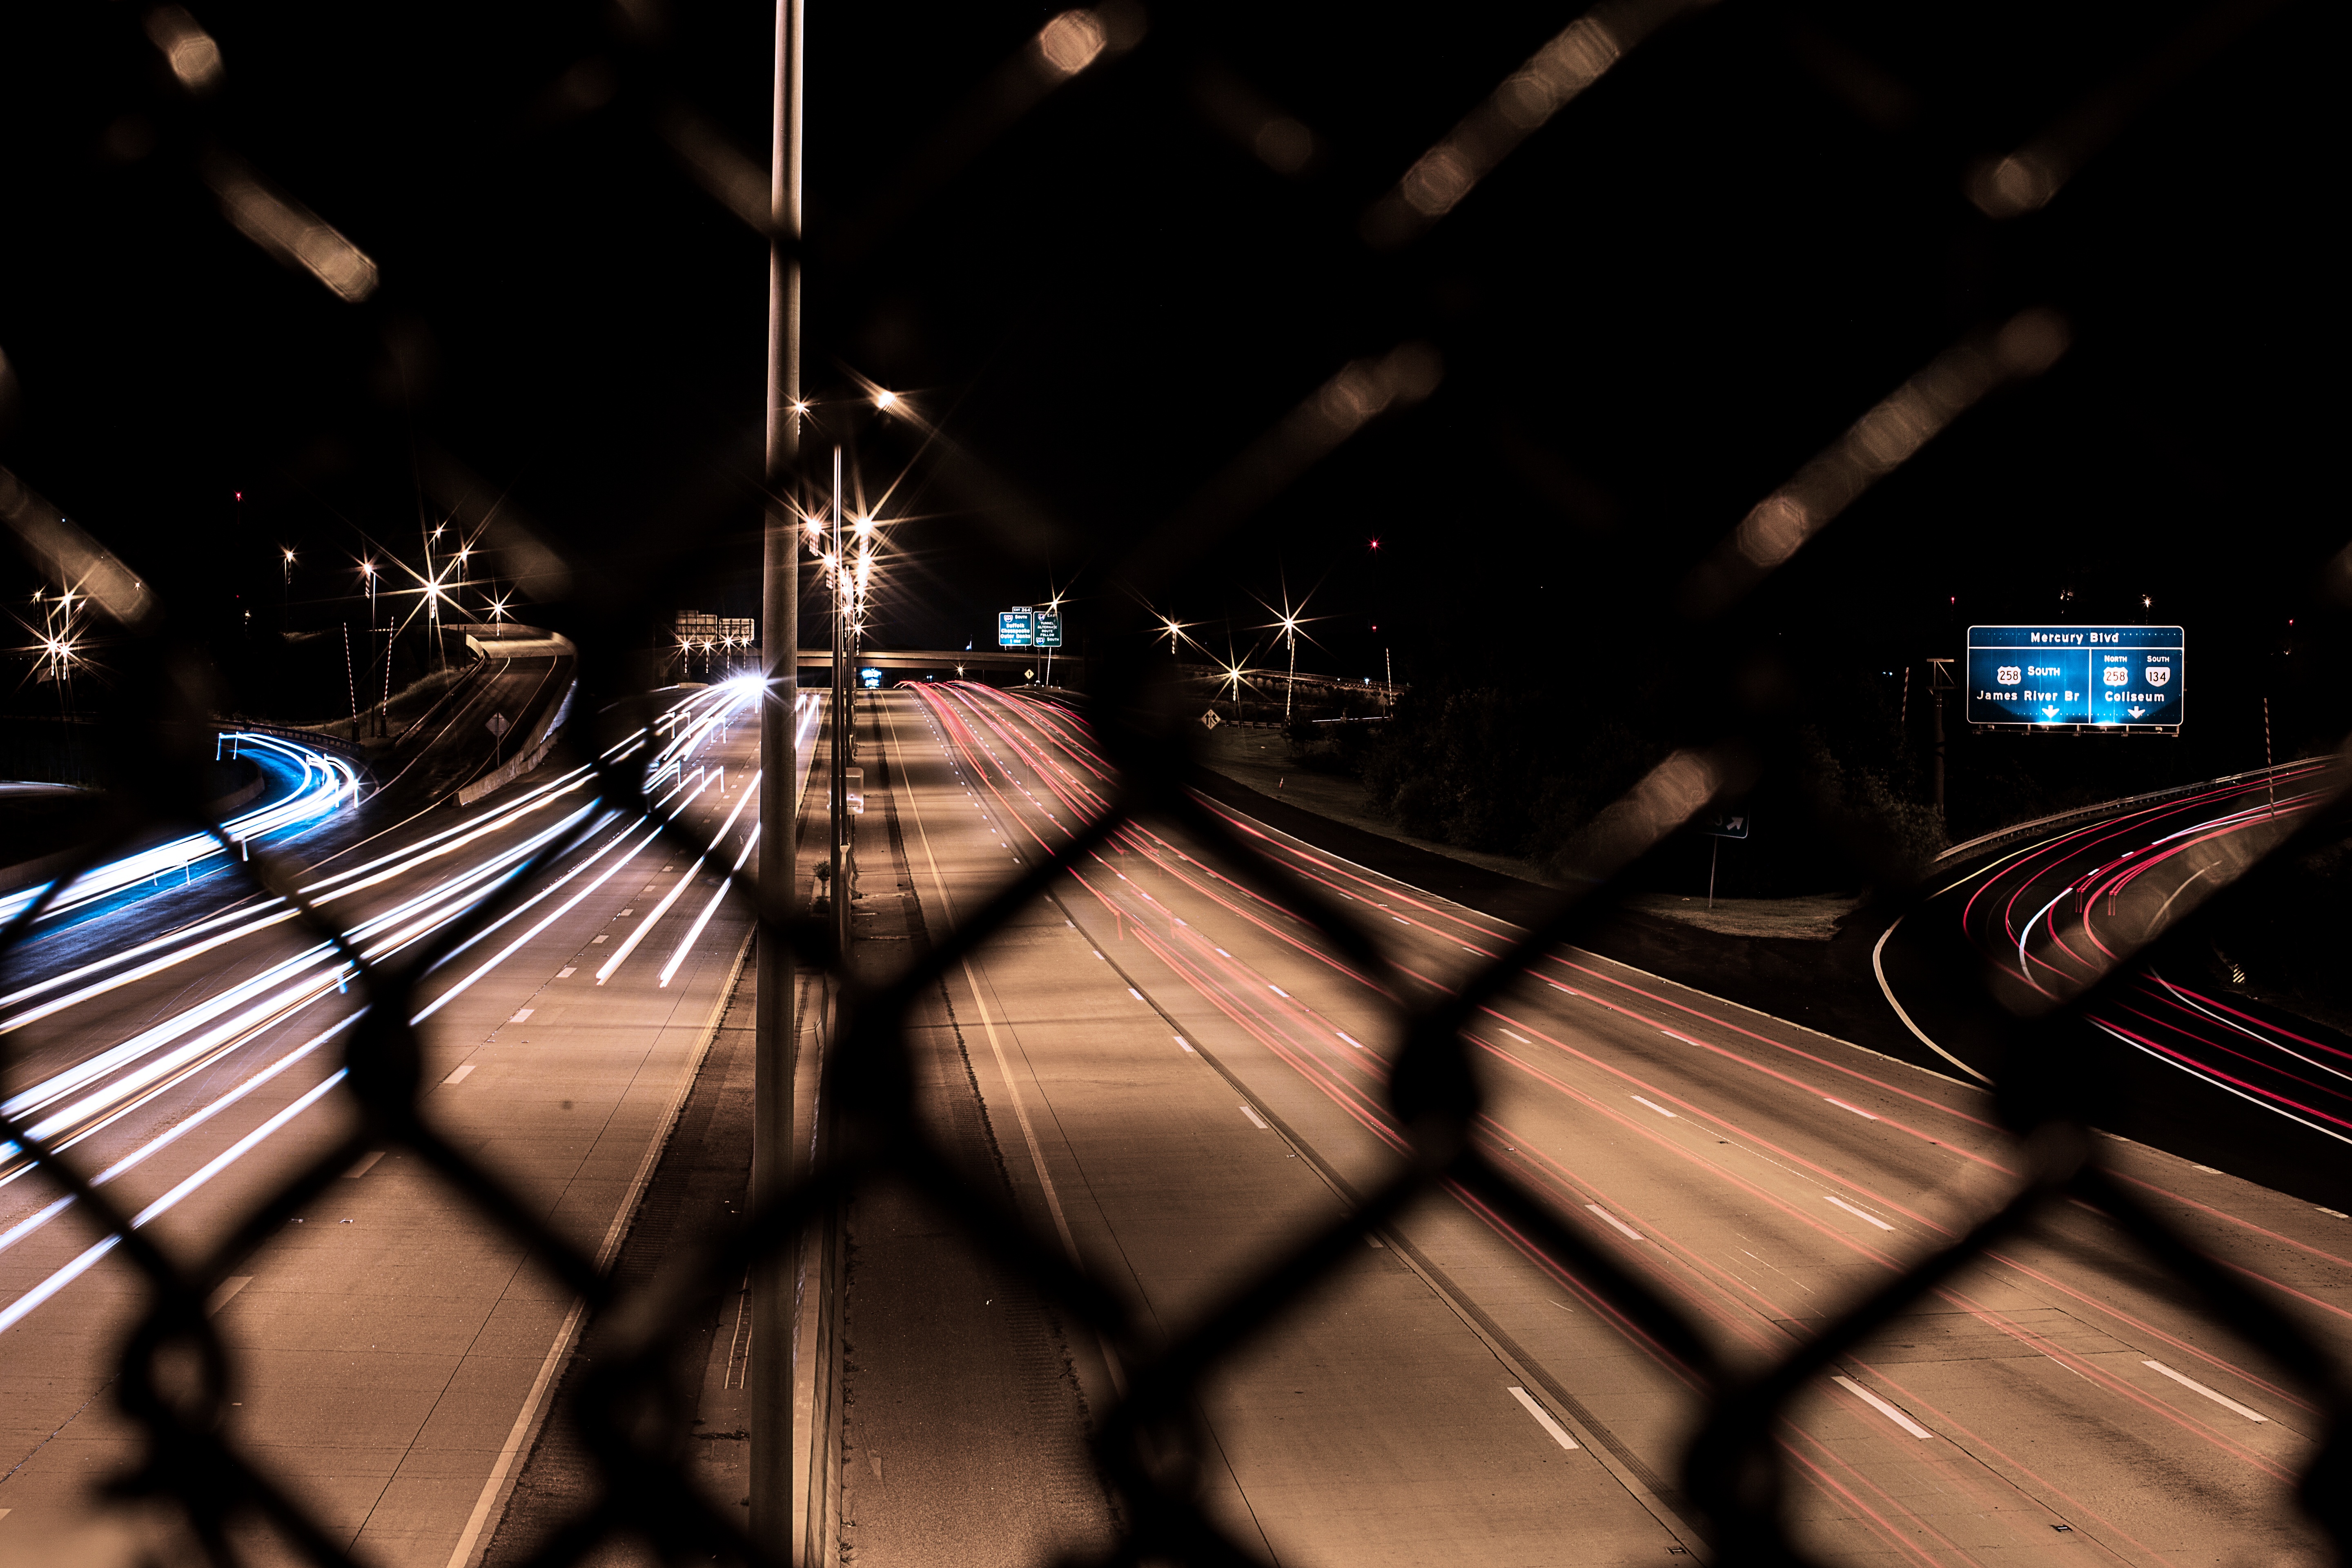
light, night, photography, evening, reflection, darkness, lighting